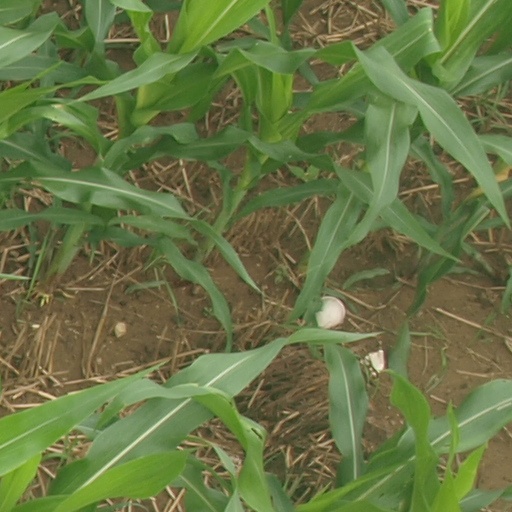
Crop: maize; corn